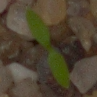
Label: common_chickweed